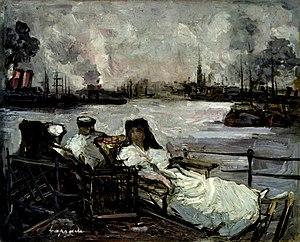
Geneviève Lantelme, nom de scène de Mathilde Hortense Claire Fossey, est une actrice française, une célébrité, une icône de la mode et une courtisane du début du XXᵉ siècle, née dans le 18ᵉ arrondissement de Paris le 20 mai 1883 et morte près de Rees en Allemagne le 25 juillet 1911.